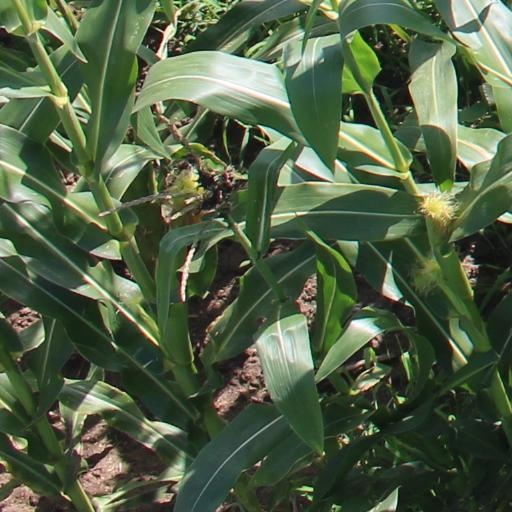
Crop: maize; corn